Classification of Graves wine

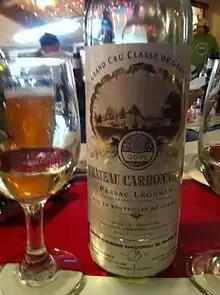
A white Pessac-Leognan wine from the classified estate Château Carbonnieux

The wines of Graves in the wine-growing region of Bordeaux were classified in 1953 by a jury appointed by Institute National des Appellations d'Origine, and approved by the Minister of Agriculture in August of that year. The selection was revised with a few additions in February 1959. The classification concerns both red and white wines, and all chateaux belong to the appellation Pessac-Léognan, which eventually came into effect on September 9, 1987.